Sterling Grist Mill Complex

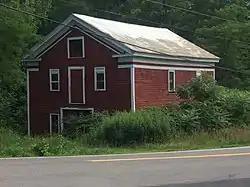

Sterling Grist Mill Complex is a historic grist mill complex located at Sterling in Cayuga County, New York. The complex consists of a frame mill building built about 1835, the rubble foundation of an 1859 tannery, and a dam and penstock built about 1900. The mill building is built with a hand-hewn heavy timber frame sheathed in narrow pine clapboard.